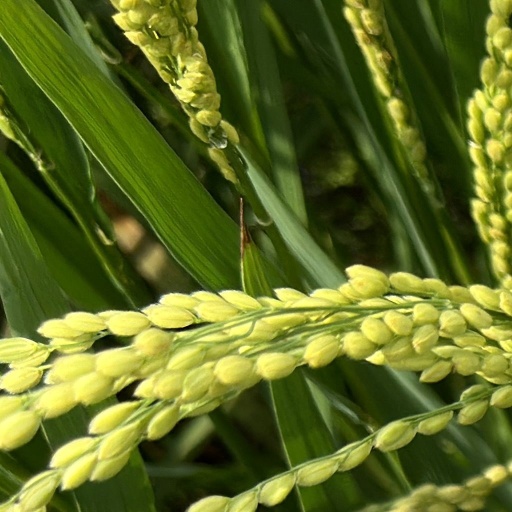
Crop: rice